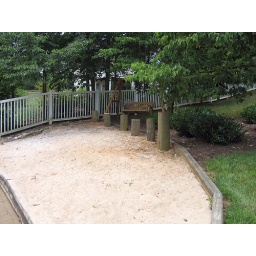
The house we stayed in had great landscaping in the backyard, including this little beach right next to the lake.